Tommy Cheung

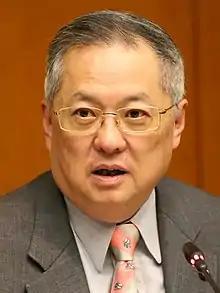
Cheung in 2017

Tommy Cheung Yu-yan, GBS, JP (born 30 September 1949 in Hong Kong) is a member of the Legislative Council of Hong Kong (LegCo), representing the Catering functional constituencies seats. He is a non-official member of the Executive Council of Hong Kong and is leader of the Liberal Party, having previously served as party chairman from 2016 to 2022.